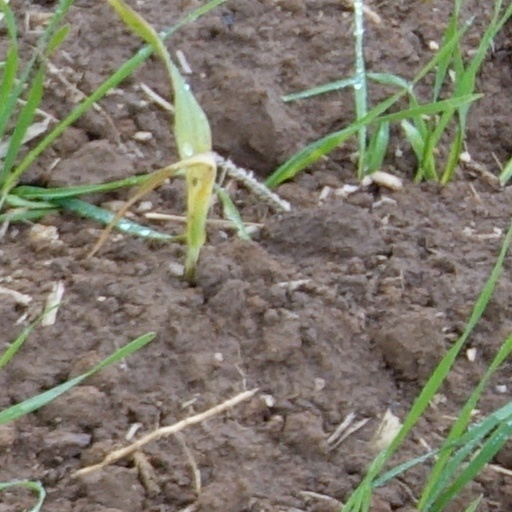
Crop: wheat